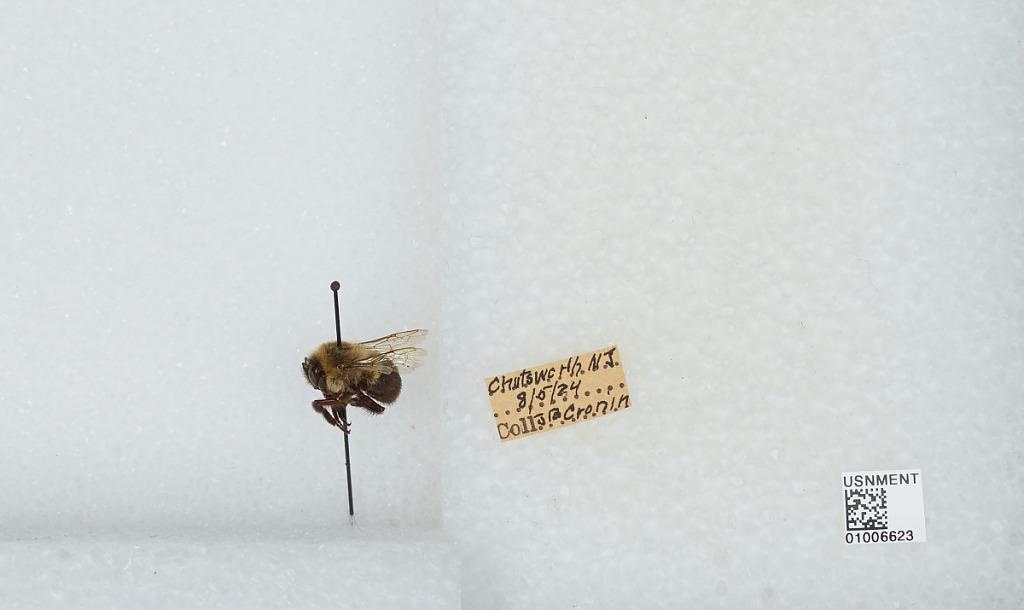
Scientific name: Bombus (Pyrobombus) impatiens Cresson
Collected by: J. Cronin
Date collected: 1924-8-5
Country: United States
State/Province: New Jersey
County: Burlington
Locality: Chatsworth
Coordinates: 39.8175, -74.535